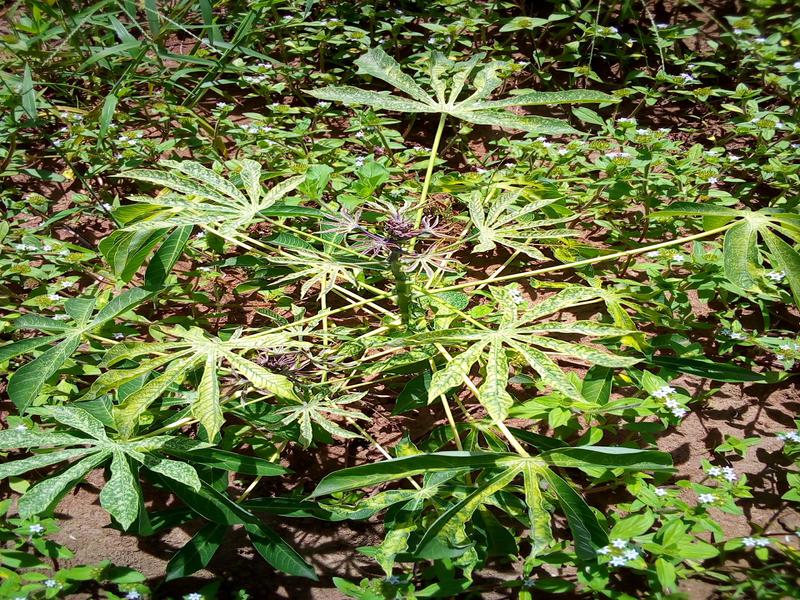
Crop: cassava
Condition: green_mottle